Scottish budget

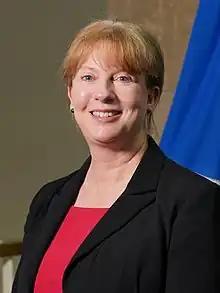
Current finance secretary Shona Robison, since March 2023

The Scottish Government budget is an annual Act of the Scottish Parliament, giving statutory authority to the Scottish Government for its revenue and expenditure plans. For the financial year 2024/25 the budget was approximately £59.7 billion. The Scottish Government Budget Bill is presented to Parliament by the Cabinet Secretary for Finance. The current Cabinet Secretary for Finance is Shona Robison who was appointed to the role in March 2023.